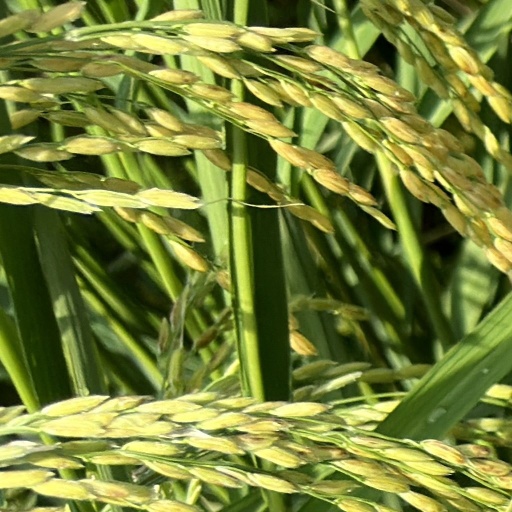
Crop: rice